Lenin in Poland

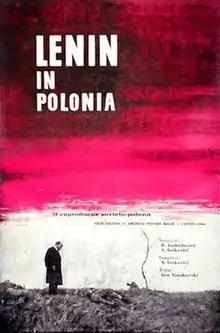
Film poster

Lenin in Poland is a 1966 Soviet historical drama film directed by Sergei Yutkevich. Yutkevich won the award for Best Director at the 1966 Cannes Film Festival.